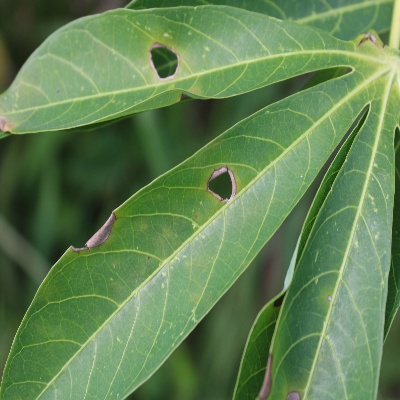
Crop: Cassava
Condition: brown spot